Beach Soccer Intercontinental Cup

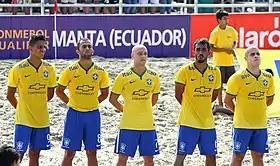
Brazil, pictured here in 2015, are 3 times champions

Dubai first hosted a beach soccer event in 2000 and since 2006, the city began holding annual events, culminating with the hosting of beach soccer's premier event in 2009, the FIFA Beach Soccer World Cup. During 2009, Emirates and FIFA struck an agreement to have the former sponsor and fund football tournaments worldwide. In connection to this deal, Dubai was offered to host an event in either youth football, women's football or beach soccer. DSC decided on beach soccer following the success and popularity of the World Cup.